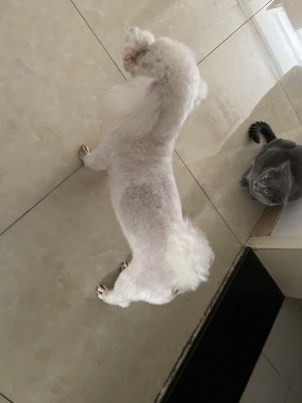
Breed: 3083-n000117-Bichon_Frise